Asia–France relations

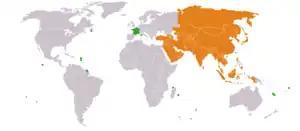
Relations between France and Asia span a period of more than two millennia.

France–Asia relations span a period of more than two millennia, starting in the 6th century BCE with the establishment of Marseille by Greeks from Asia Minor, and continuing in the 3rd century BCE with Gaulish invasions of Asia Minor to form the kingdom of Galatia, and Frankish Crusaders forming the Crusader states. Since these early interactions, France has had a rich history of contacts with the Asian continent.